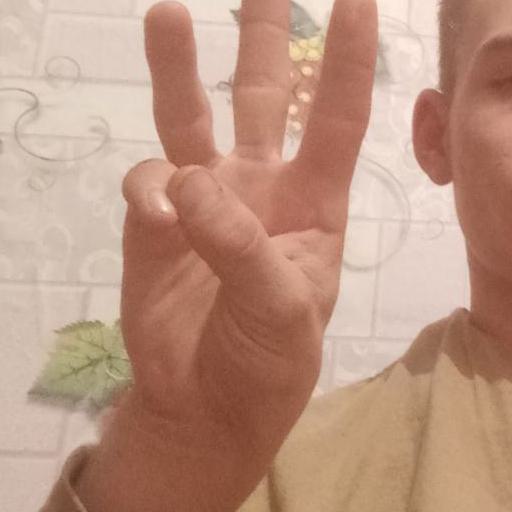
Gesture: three